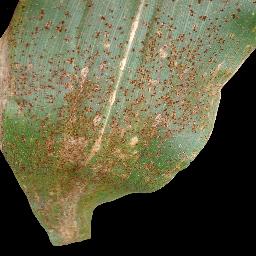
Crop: corn
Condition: (maize)_common_rust